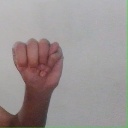
अक्षर: म